Question: Please indicate a possible affordance area of the jump_skateboard that can be used for standing.
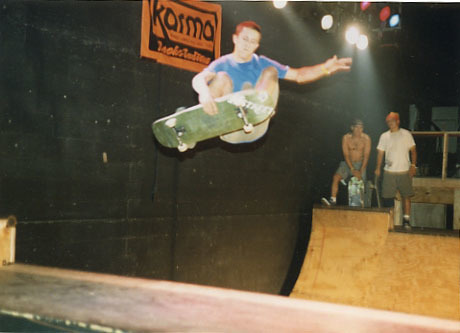
Answer: [149.17, 85.061, 281.97, 153.861]